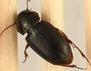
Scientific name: Harpalus desertus
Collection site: North Sterling NEON (STER), plot STER_027